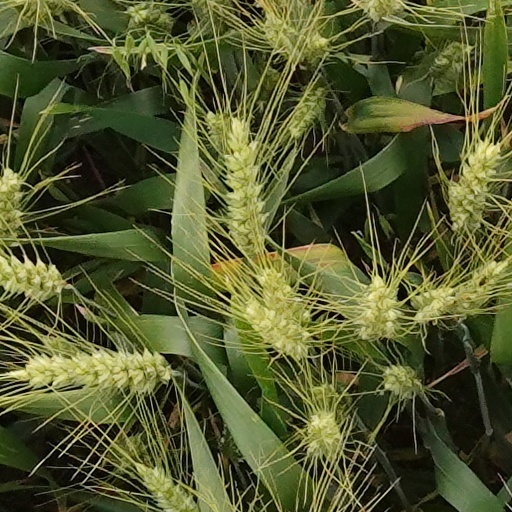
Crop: wheat